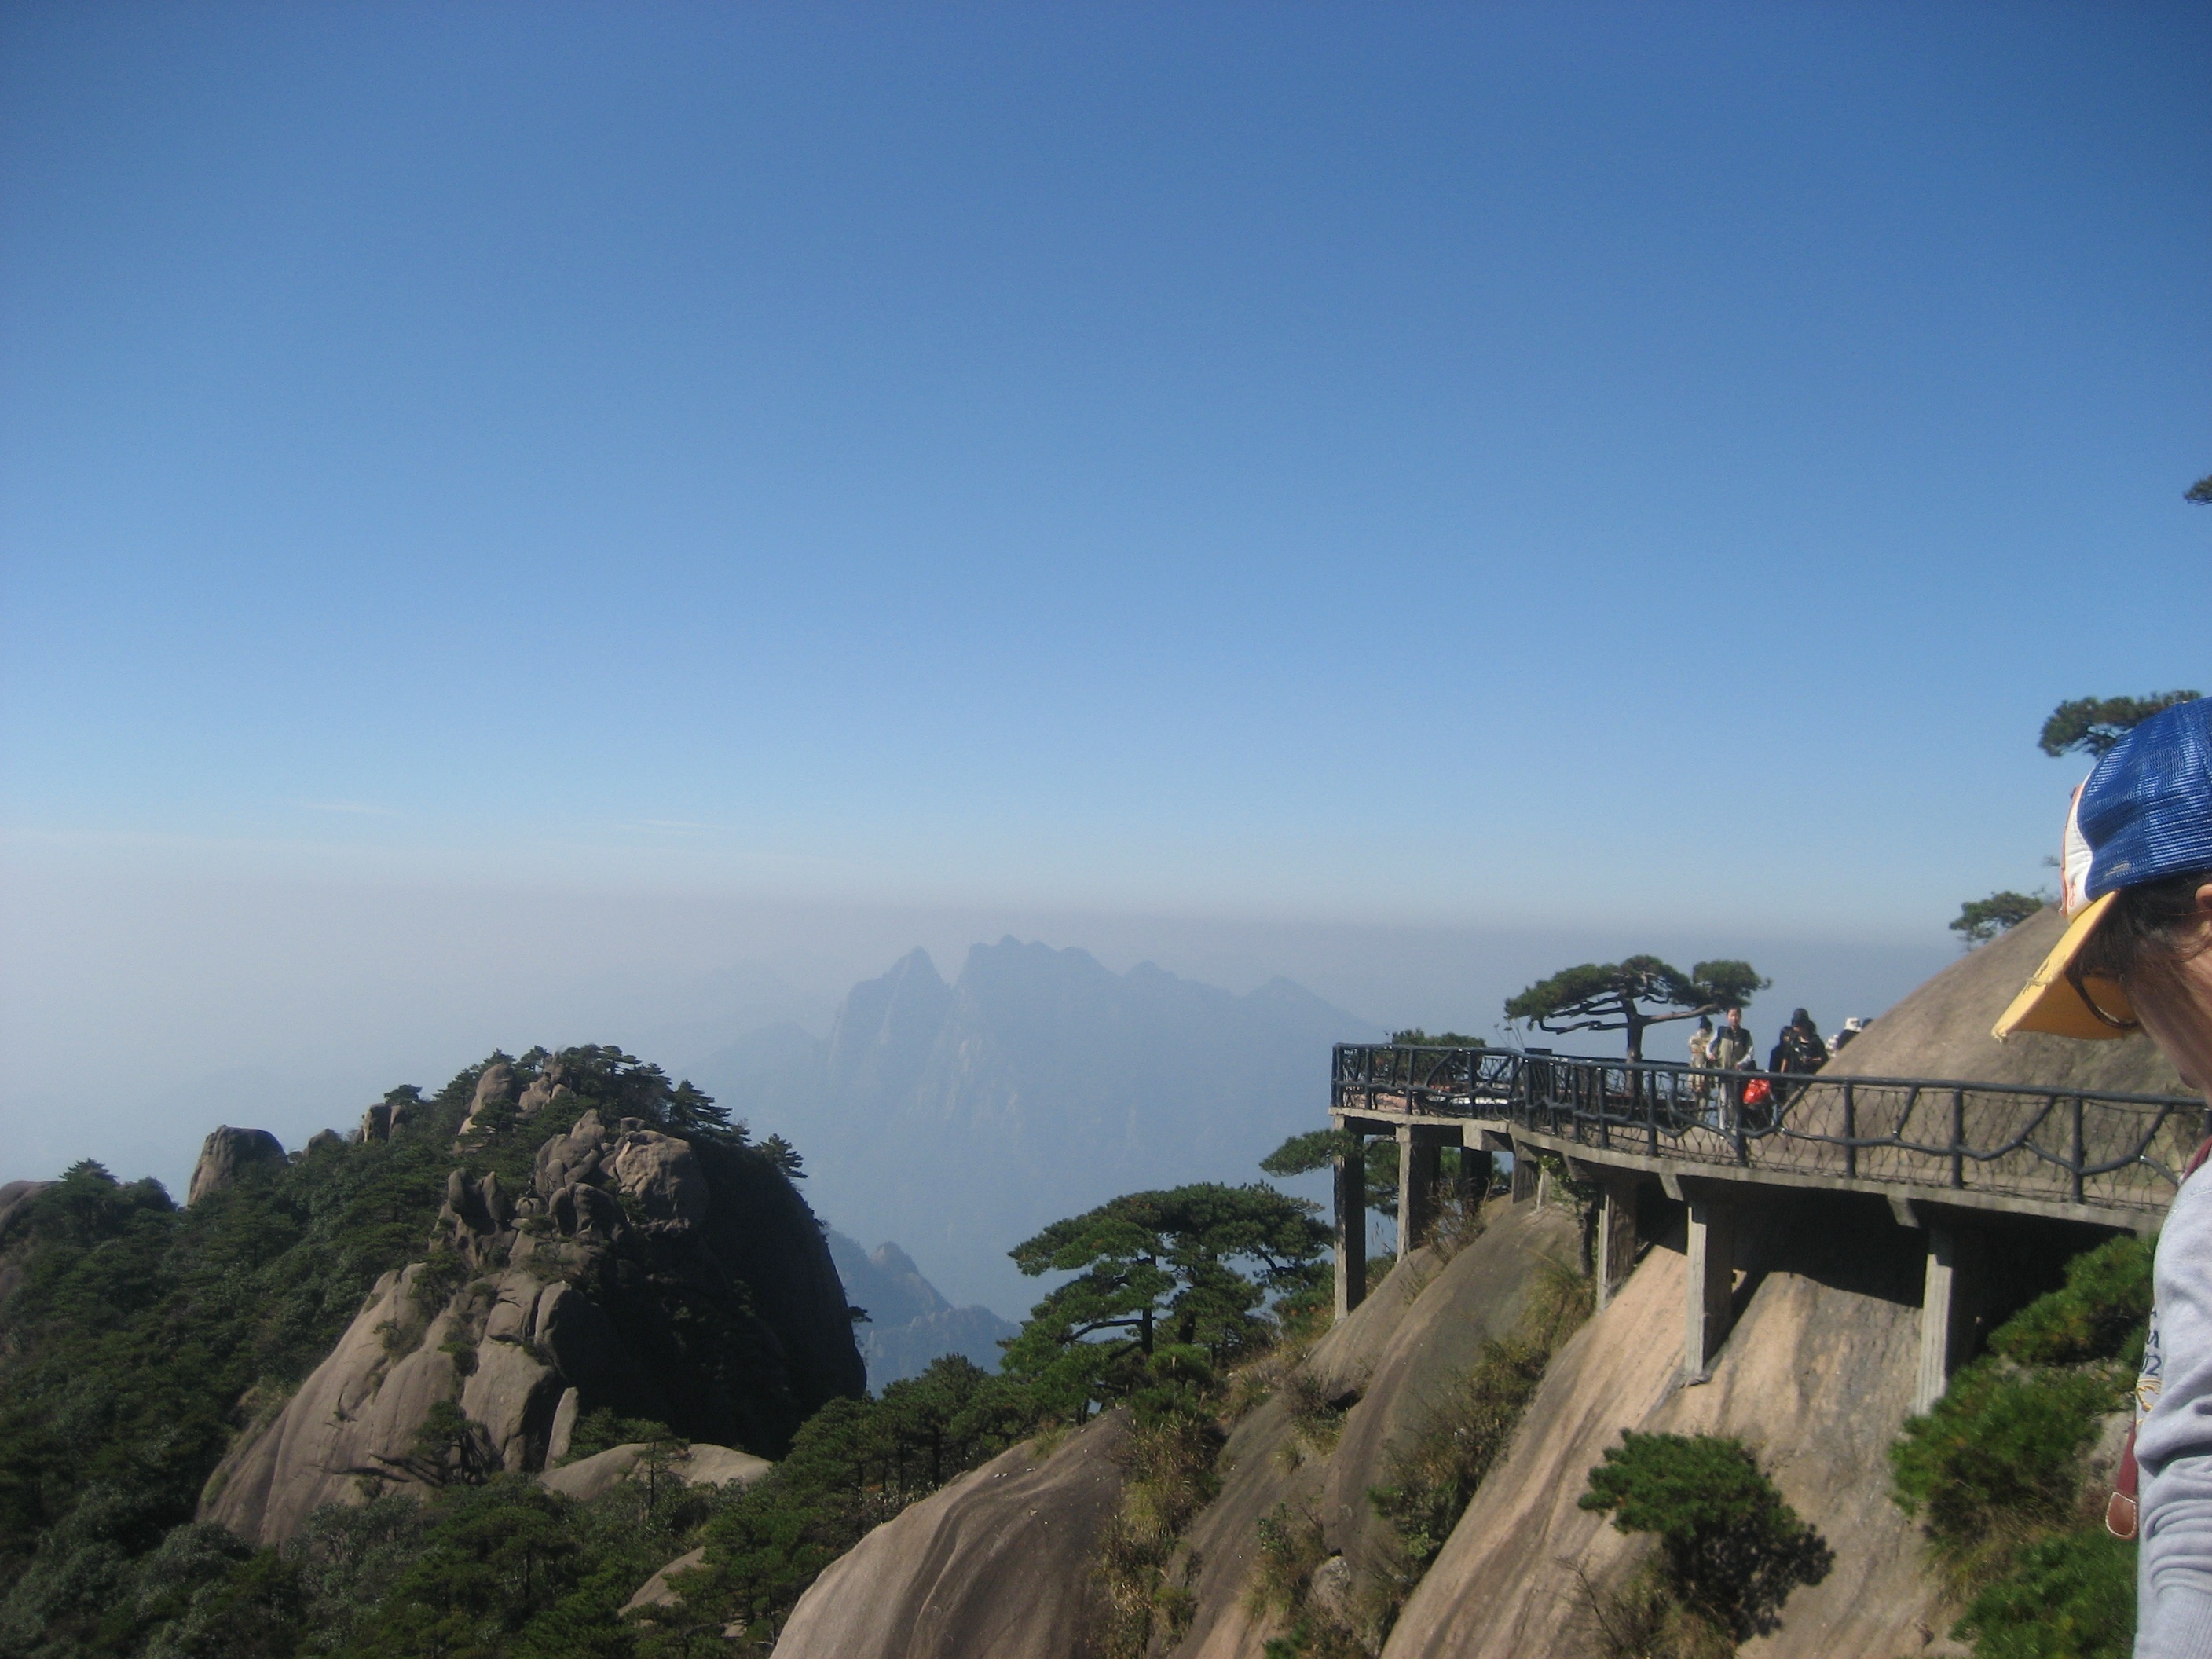
sea, coast, mountain, sky, hill, adventure, mountain range, vacation, travel, cliff, landmark, tourism, terrain, cape, tours, the mountains